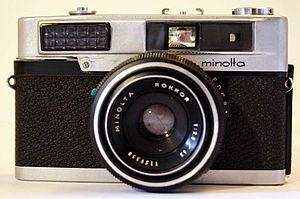
description:Minolta Uniomat Source:Photo personnelle auteur:Benoit Suaudeau Année 2006
Minolta Co., Ltd. était un fabricant japonais d’appareils photographiques, d’accessoires, de photocopieurs, de fax et d’imprimantes laser. La société fut fondée à Osaka au Japon en 1928 sous le nom de Nichi-Doku Shashinki Shōten 日独写真機商店, « Maison Nippo-Germanique d’appareils photographiques »). Ce n'est qu'en 1933 que le nom de la marque est apparu sur un boîtier, une copie du Plaubel Makina, et qui fut simplement appelée « Minolta ».